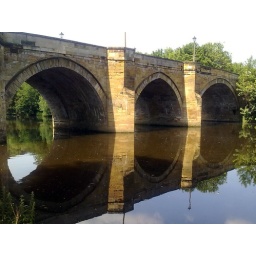
A 67 Road Bridge over the river Tees in Yarm, using my phone camera.